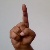
The image shows a hand gesture representing the letter 'D' in Indian Sign Language.